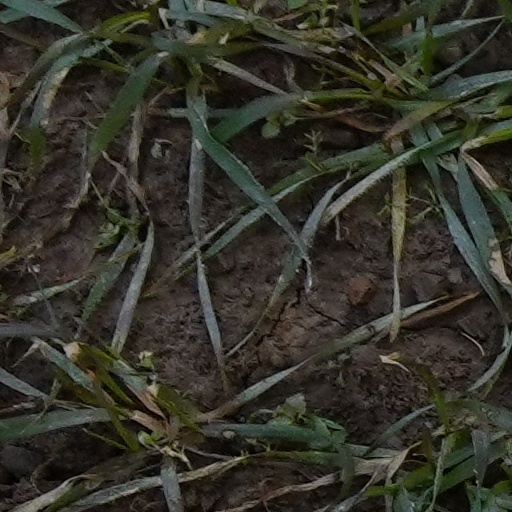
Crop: wheat